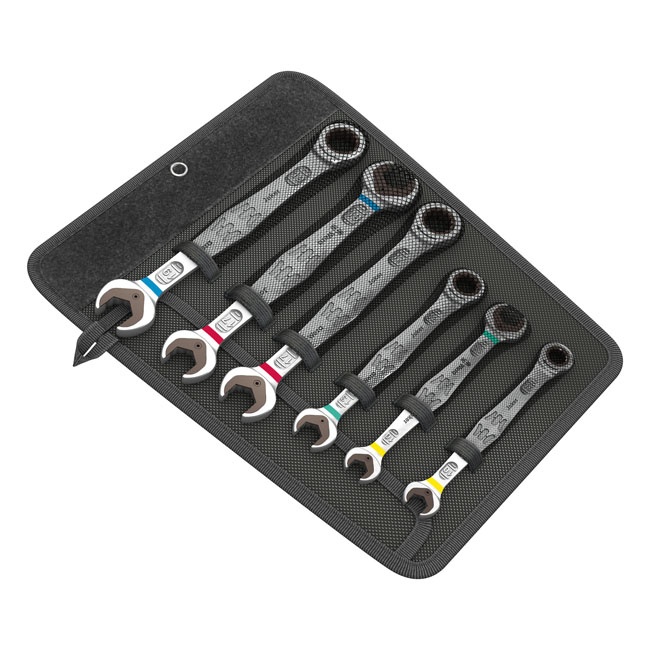
Ratcheting Wrench Set Joker Open / Box End - Metric 6 Pieces
Brand: Wera
Metric. 6-piece set. Incl. 4 wrenches with an open end on one side and a ratcheting box end on the other side, with identical sizes on both ends. The other 2 are open end wrenches on both ends. Packed in a robust textile pouch. Color coded for size. When everything fails, it's time to play your Joker. - Open end. The Joker has a non-angled 12-point beak, therefore it requires just 30° of working space, otherwise it functions just like a regular open end wrench. The dark metal plate dual functions as a retainer, preventing the nut to slip through the wrench beak or it holds the nut. 30° further the metal retainer plate allows the nut to slide through, or grip it since the metal plate is equipped with a hardened ragged edge. The teeth of this edge will 'bite' itself into a rounded-off nut, loosening it where others do nothing but slip-off. - Box end. Comes with a very fine 80 tooth ratchet for a small 4.5° return angle. Ratcheting direction is indicated on both sides. Open/ box end ratcheting wrenches. Size: 10mm Overall length: 159mm. Size: 13mm Overall length: 177mm. Size: 17mm Overall length: 224mm. Size: 19mm Overall length: 246mm. Open end wrenches. Size: 10/13mm Overall length: 167mm. Size: 17/19mm Overall length: 235mm. 10,13,17,19mm bolts and nuts
Category: Hardware > Tools > Wrenches